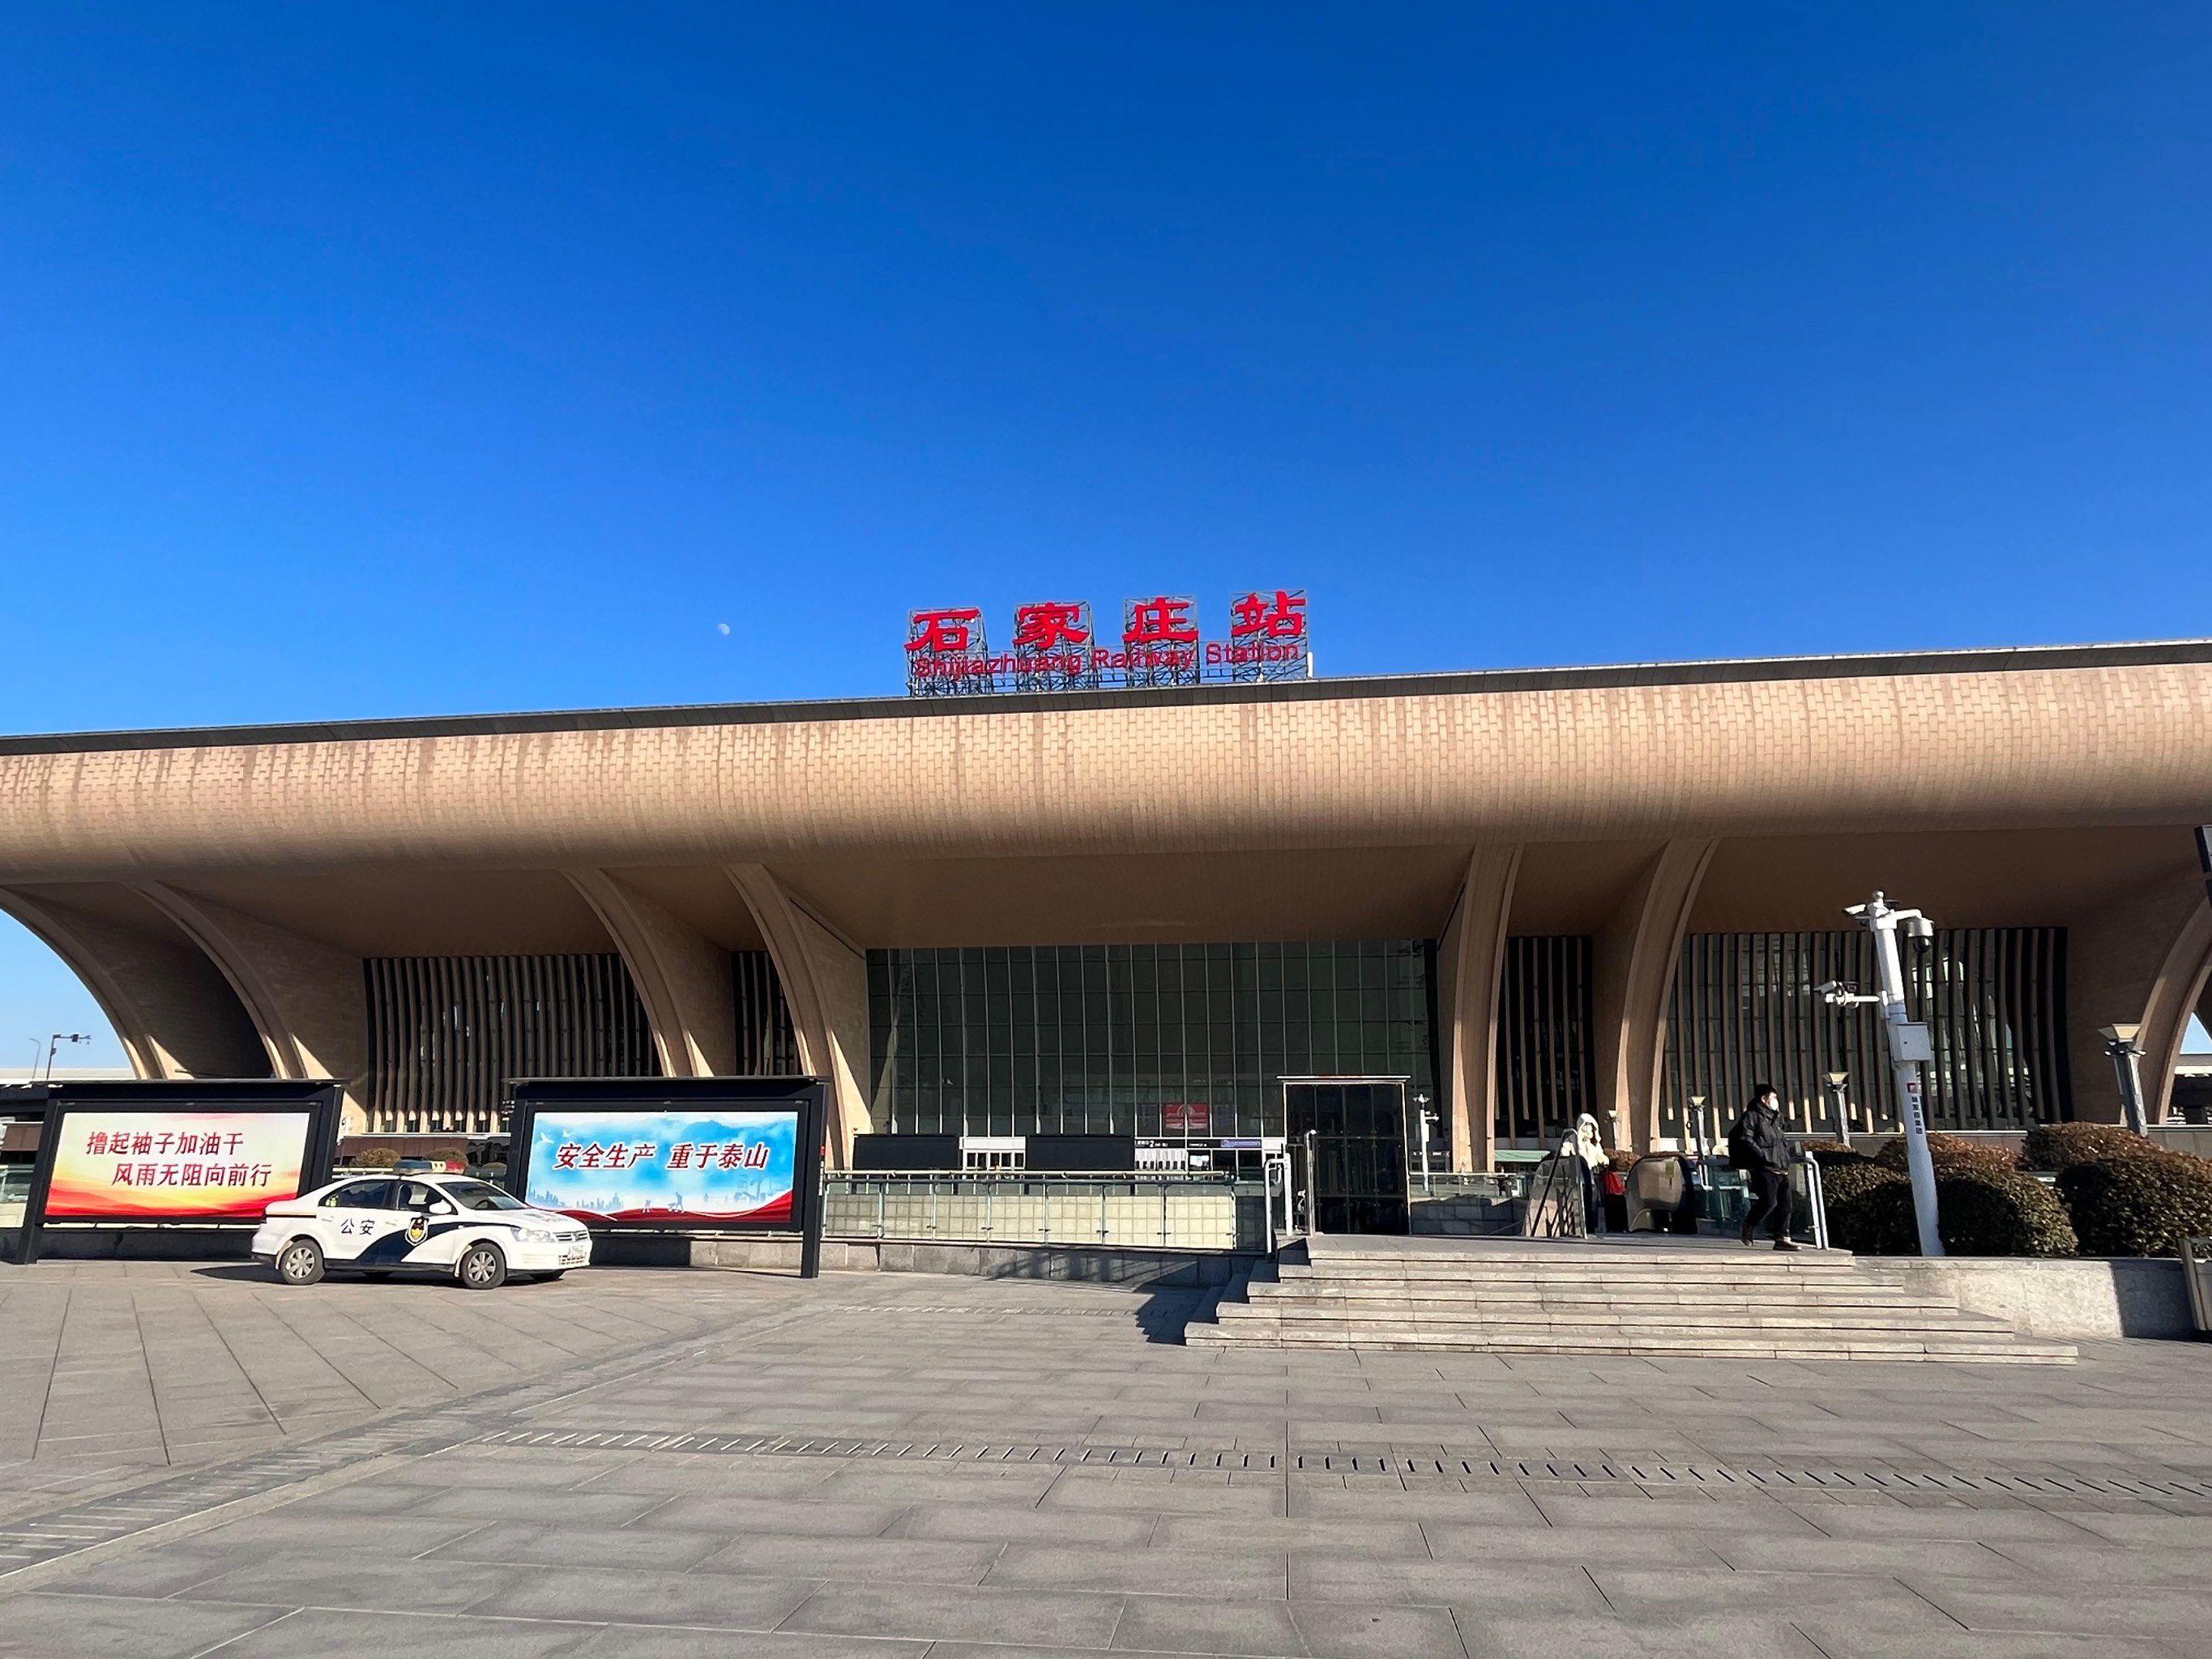
地标名称：石家庄站
所在城市：石家庄市·桥西区